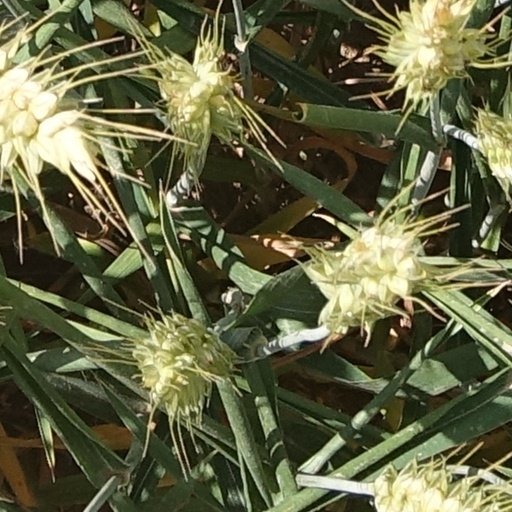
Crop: wheat